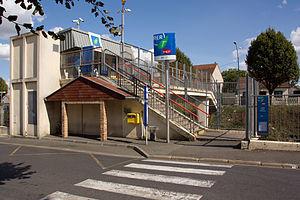
La gare des Noues est une gare ferroviaire française de la ligne de Paris-Nord à Lille, située dans la commune de Goussainville. Elle porte le nom d'un quartier de la commune.